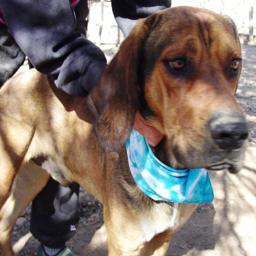
Animal: dogs